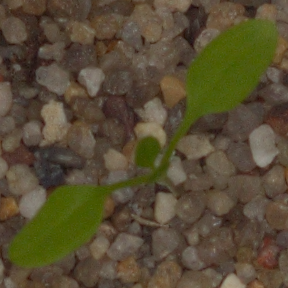
Label: common_chickweed